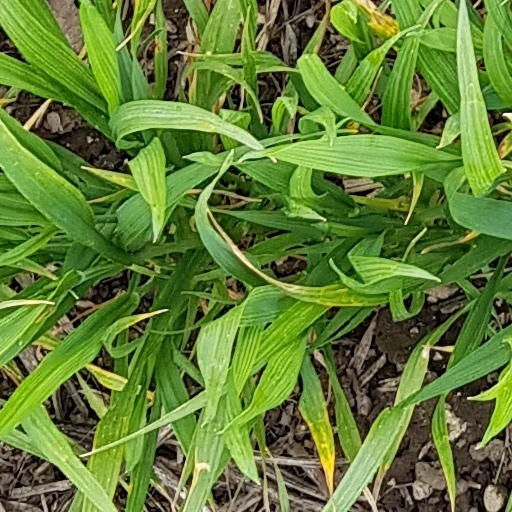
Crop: wheat